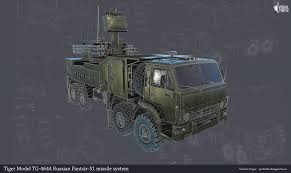
Label: Pantsir-S1